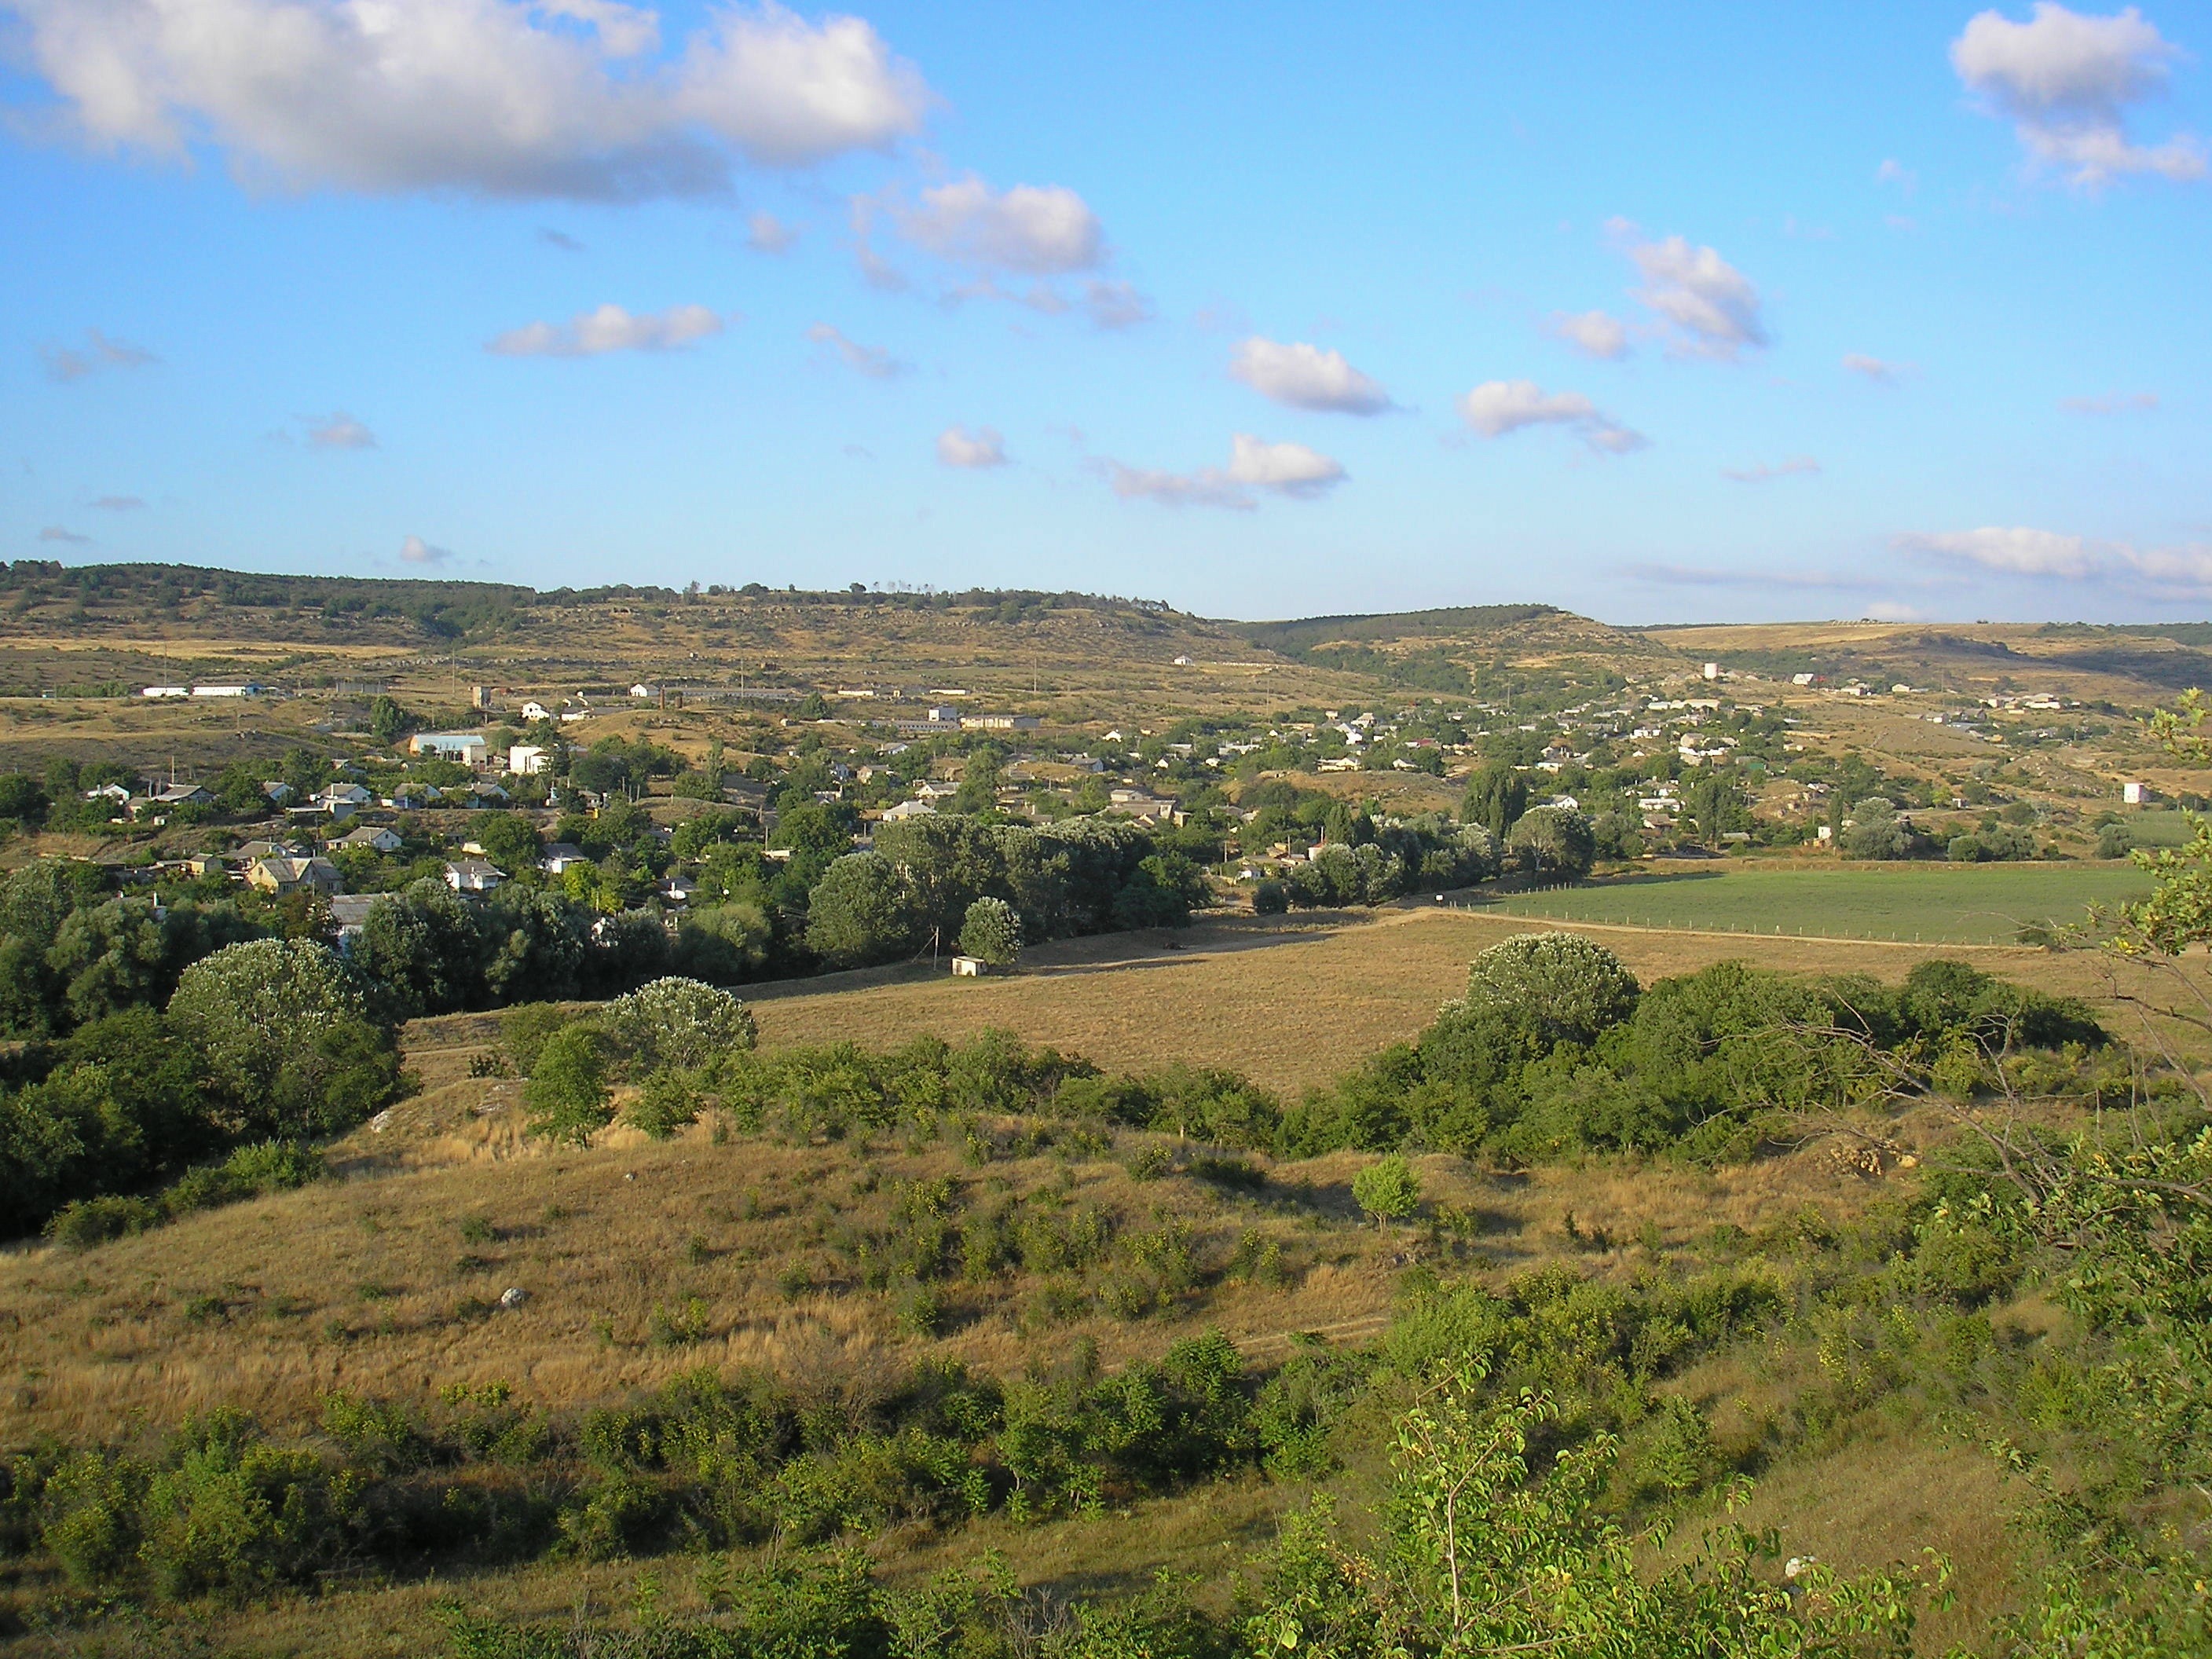
landscape, coast, tree, nature, horizon, mountain, sky, field, countryside, hill, country, panorama, summer, village, spring, scenic, savanna, plain, trees, outside, hills, clouds, grassland, plateau, habitat, ecosystem, rural area, crimea, aerial photography, natural environment, geographical feature